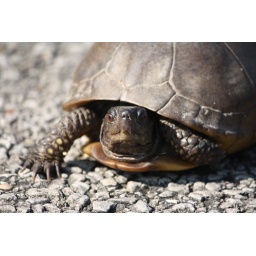
I yelled turtle and made them turn the car around